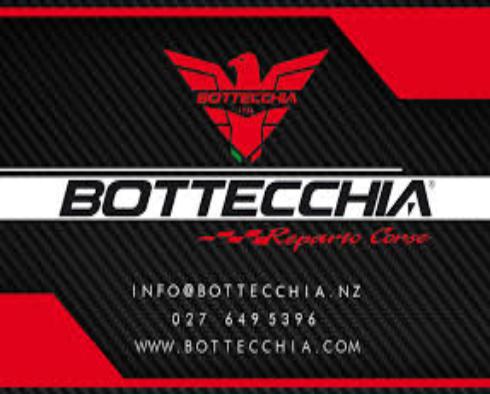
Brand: bottecchia
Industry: Transportation